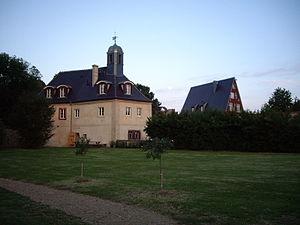
Le château de Döben est un petit château saxon situé sur un promontoire au-dessus du village de Döben, près de Grimma dans l'arrondissement de Leipzig.